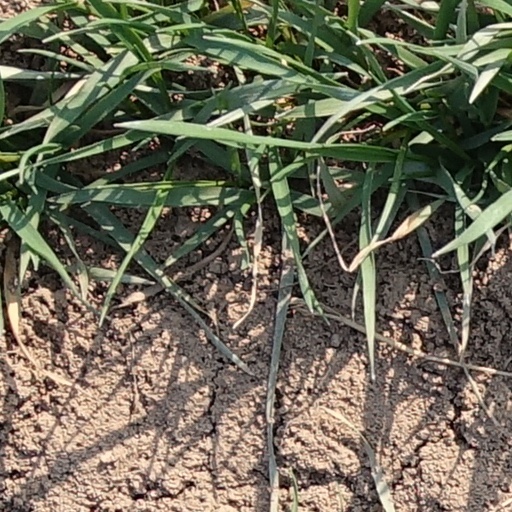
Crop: wheat